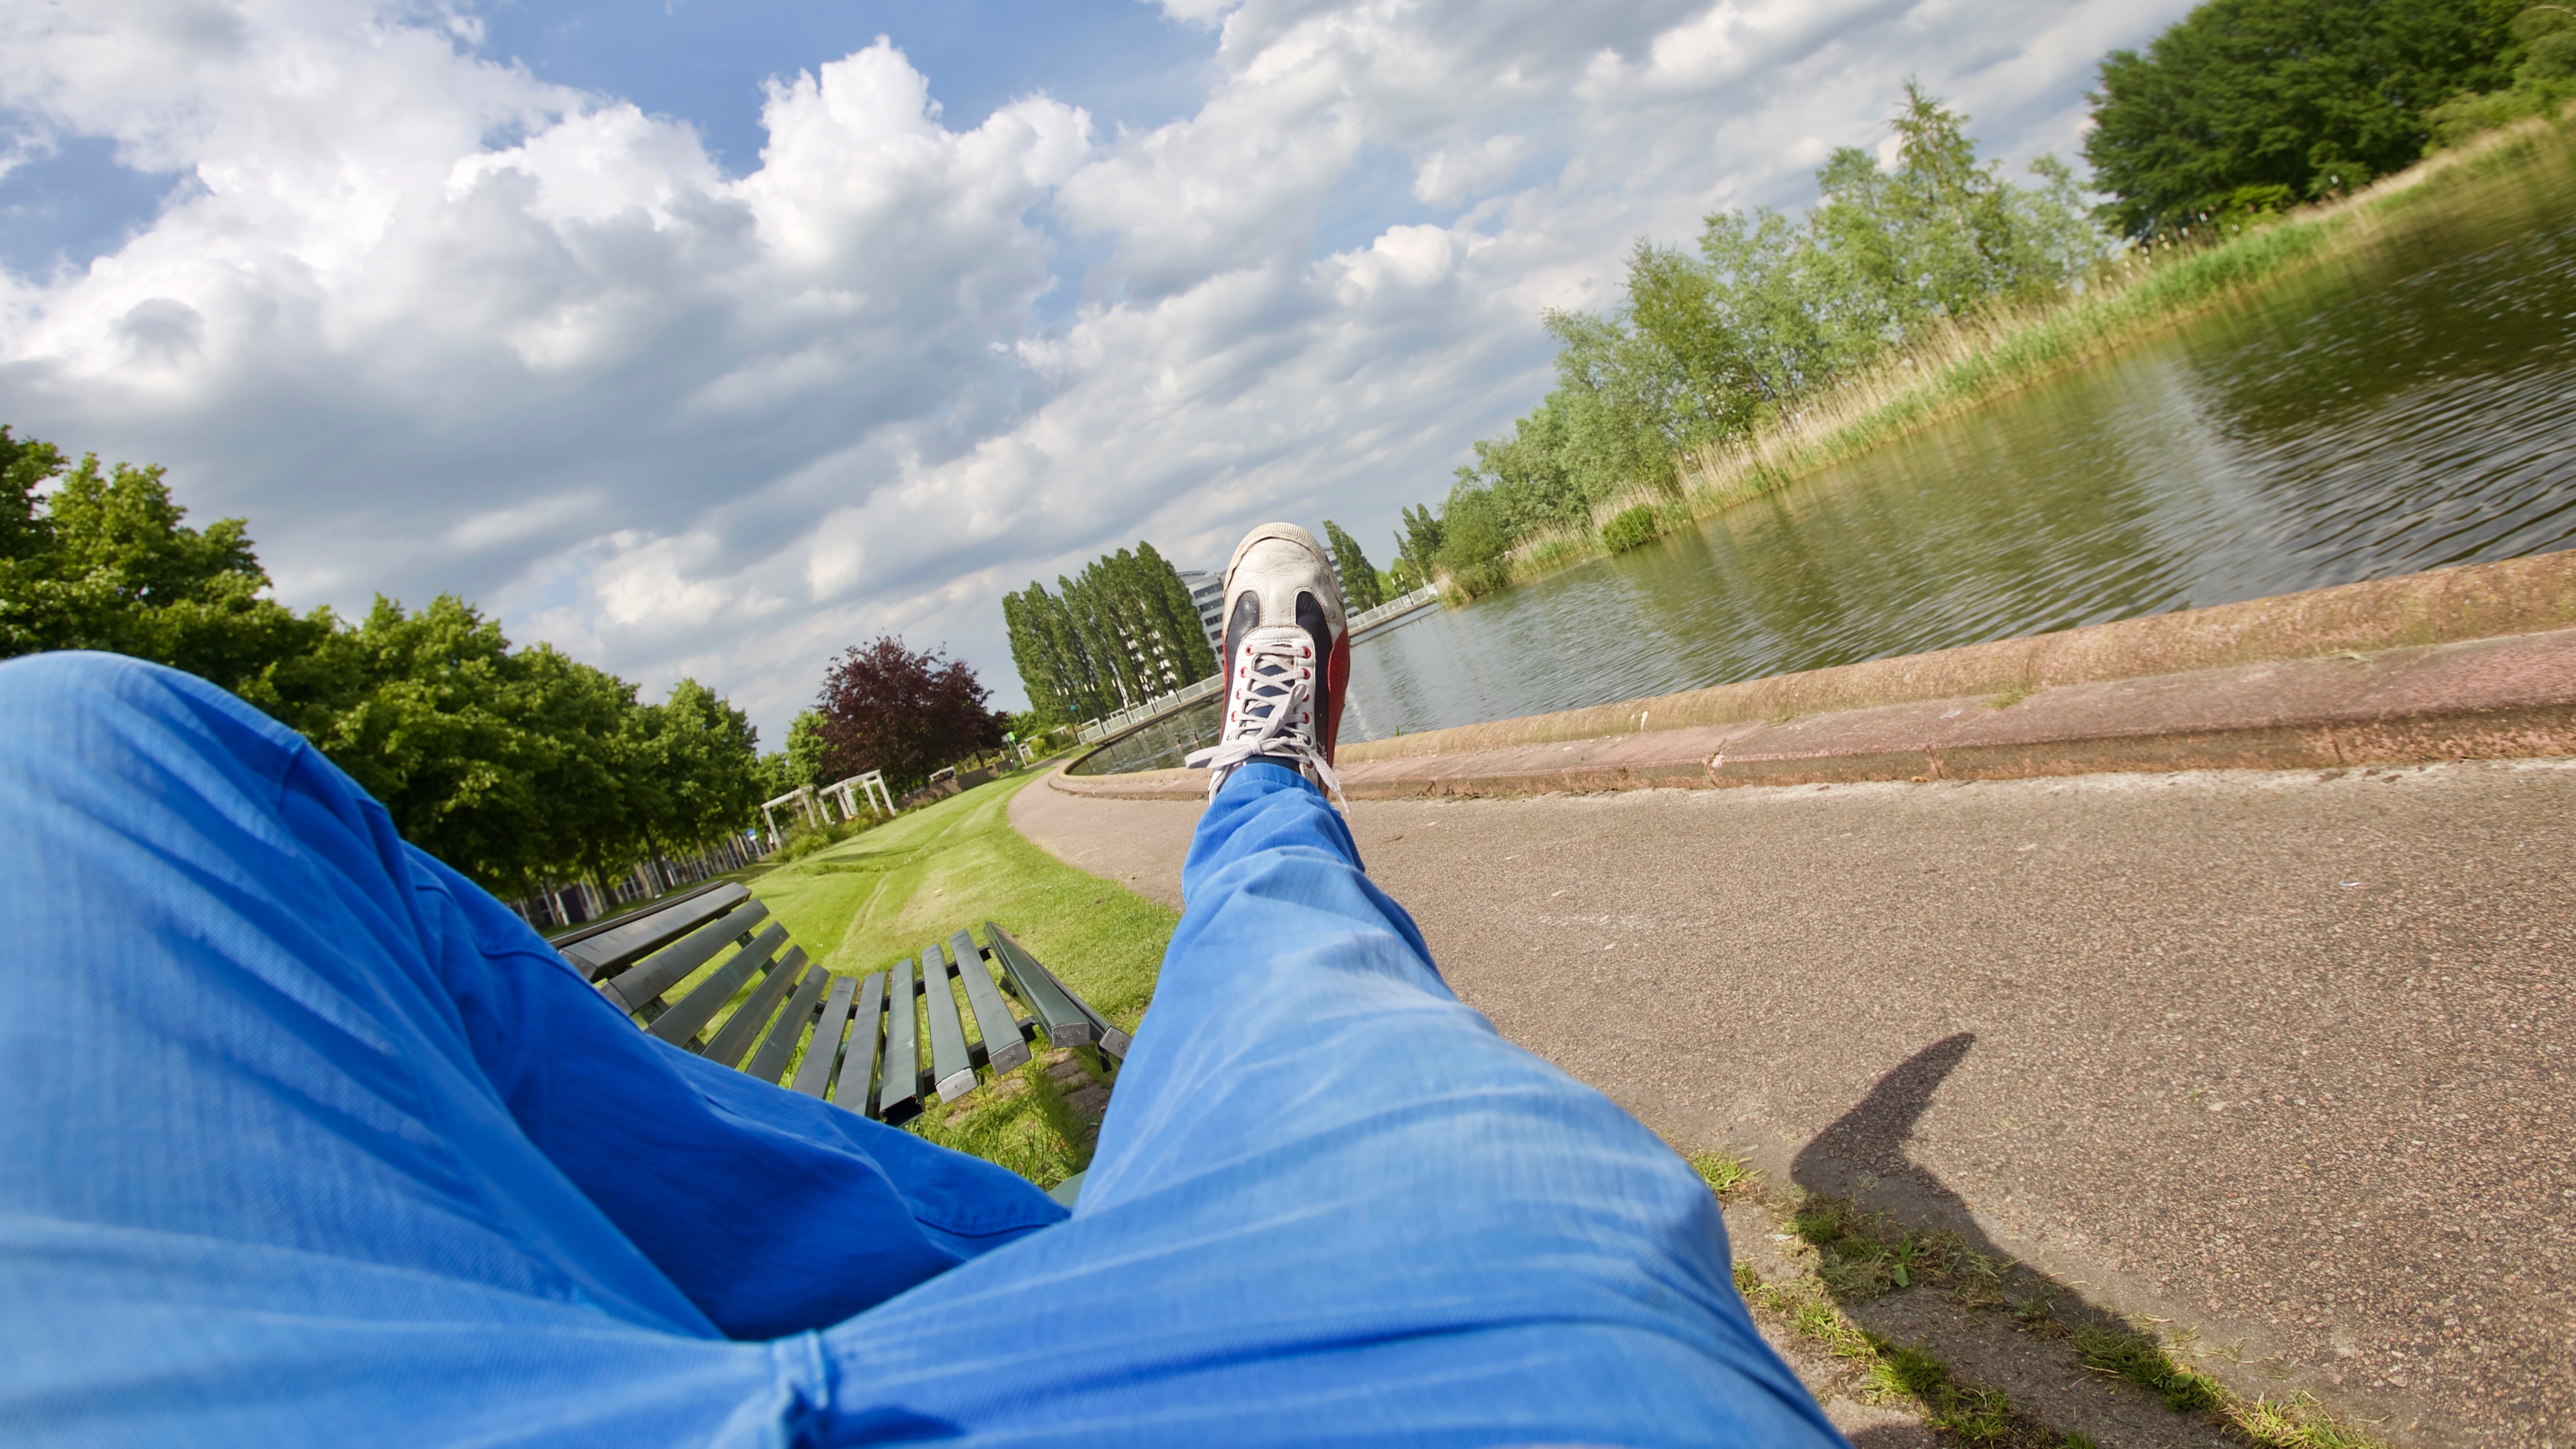
blue, water, grass, sky, grass family, dress, waterway, tree, leisure, footwear, photography, plant, grassland, hand, landscape, sunlight, electric blue, flower, vacation, reflection, shoe, lawn